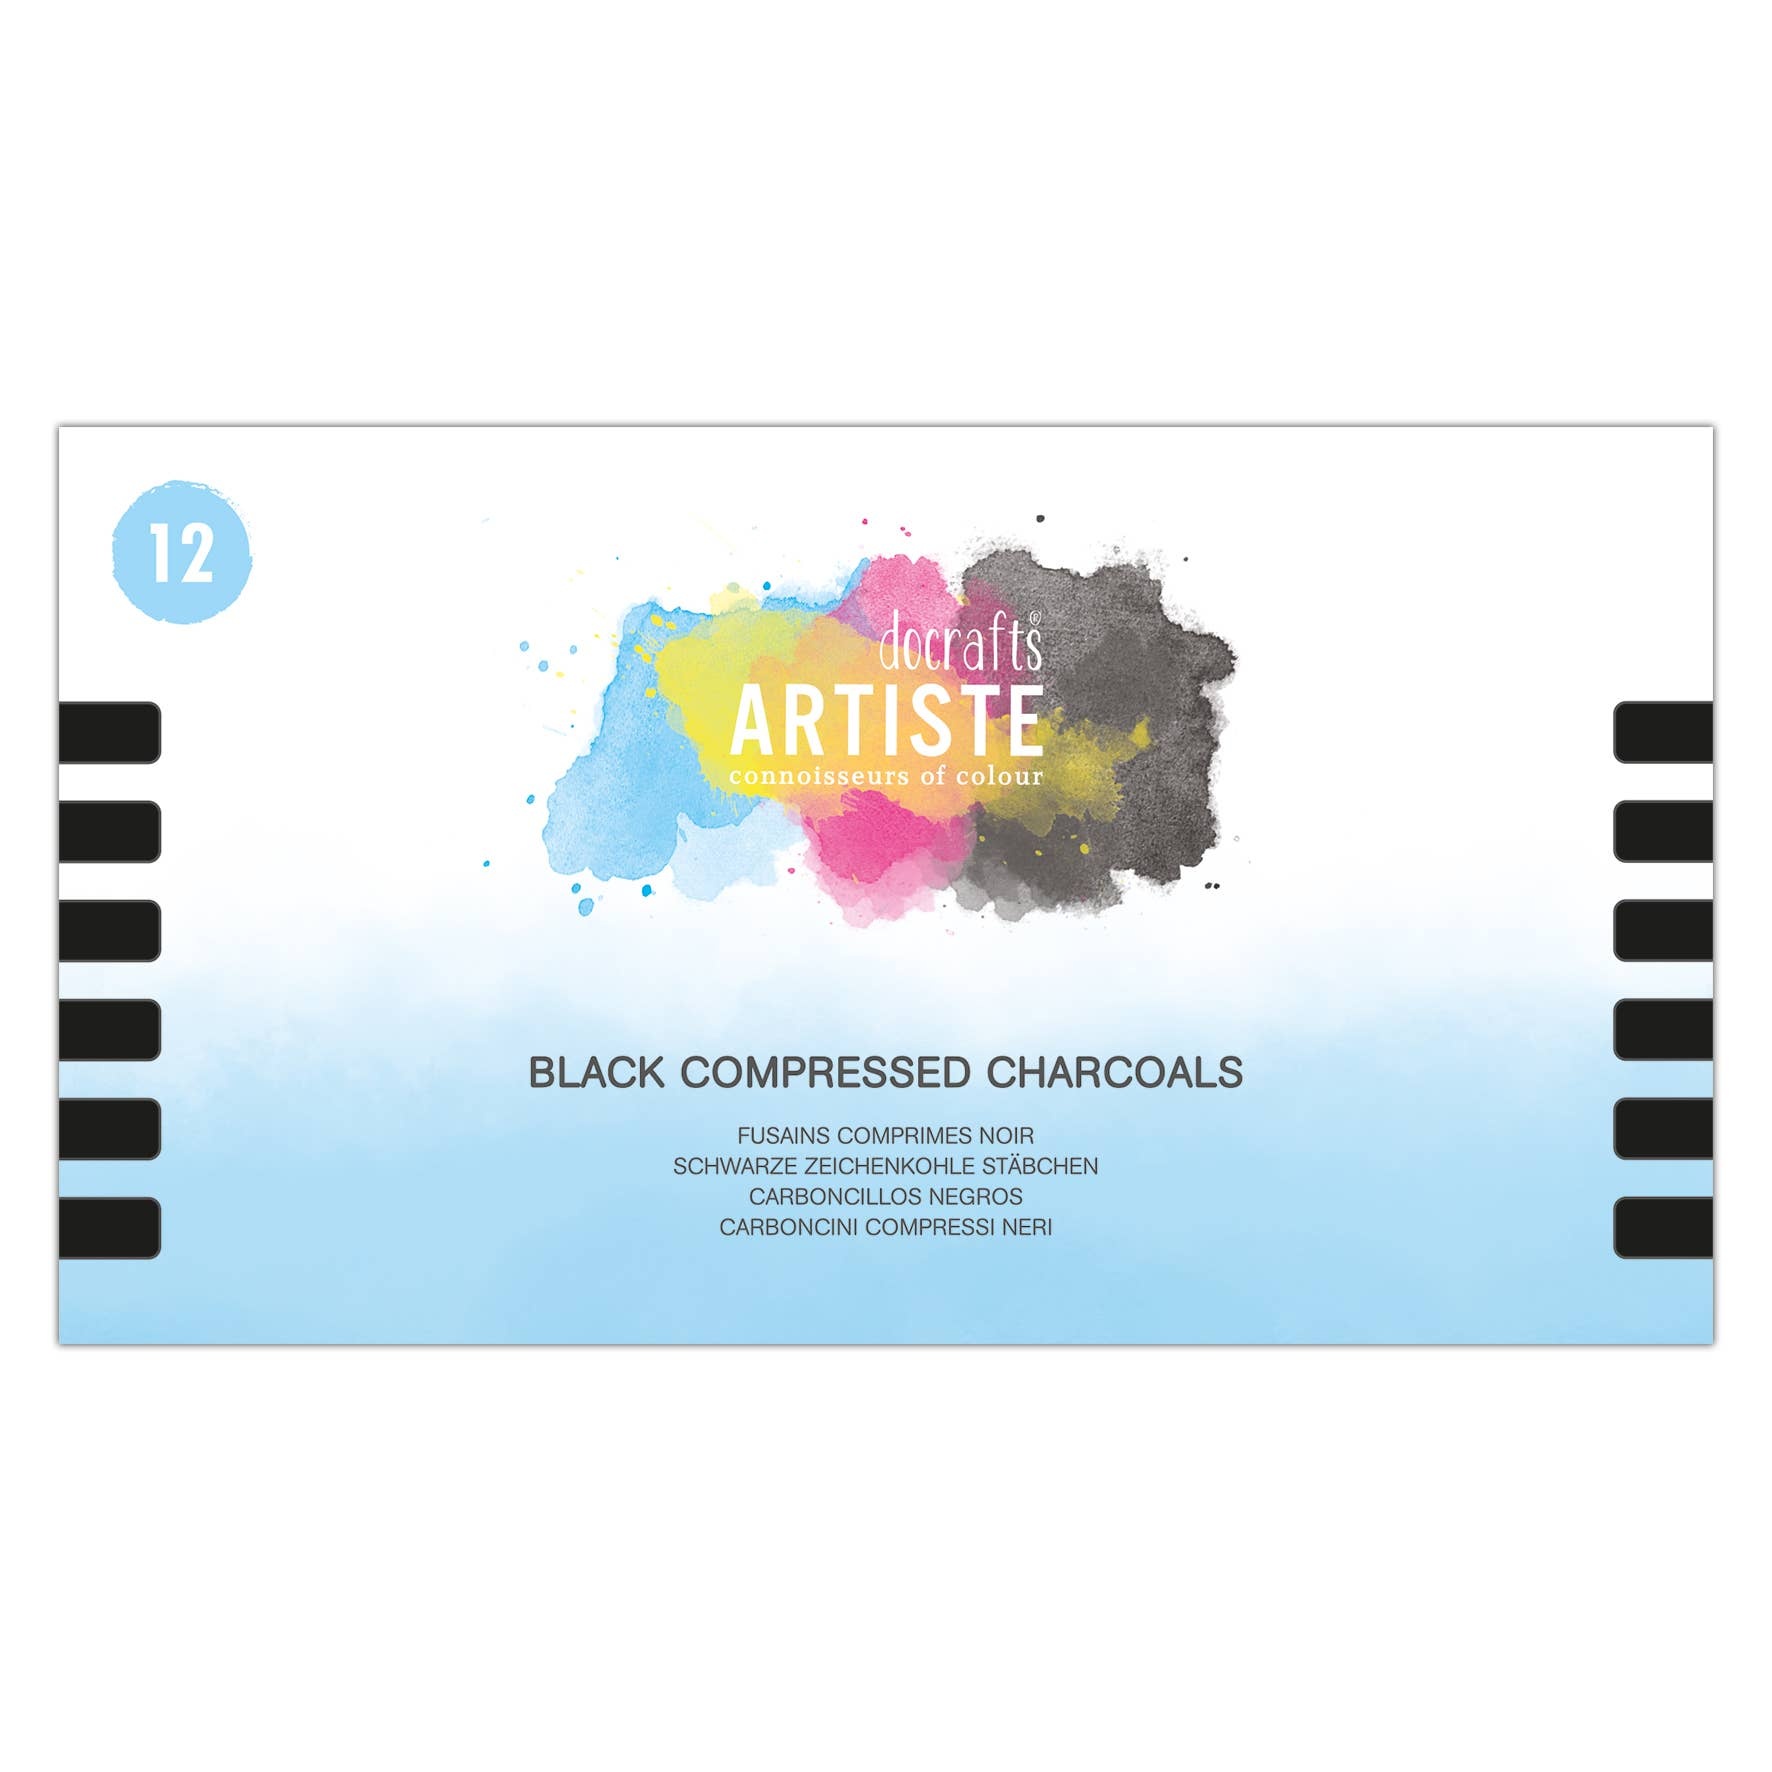
Docrafts Artiste Compressed Black Charcoals Set - Pack of 12 Ideal For Adults And The Older Kid, For Art, Sketching, Drawing
BRAND Artiste offers great value for money art supplies, fantastic quality, and ease of use, making them a firm favourite with crafters everywhere! All you need to be a true Artiste! USE Oldest drawing and sketching material in the world. Perfect supplies for your artist tool kit. Alternative to pencils. Get your creative ideas on to your sketch pad. IDEAL Charcoal sticks glide softly across the paper, can be rubbed and smudged easily, and can be erased without difficulty, and continually overlaid. EASE Convenient and less mess. Charcoal sticks prevent the charcoal from breaking. The box can easily be carried for the craft artist on-the-go. CONTENTS The pack contains 12 black compressed charcoals. Each stick is 80mm long and 9mm diameter.
Brand: Artiste
Category: Office Supplies > Office Instruments > Writing & Drawing Instruments > Art Charcoals > Compressed Charcoals